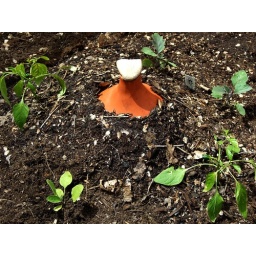
The rock goes on top of the ollas to help keep the water in and the bugs out.